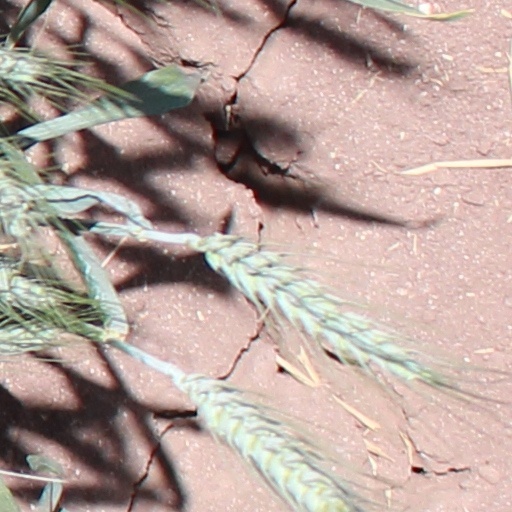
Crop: wheat